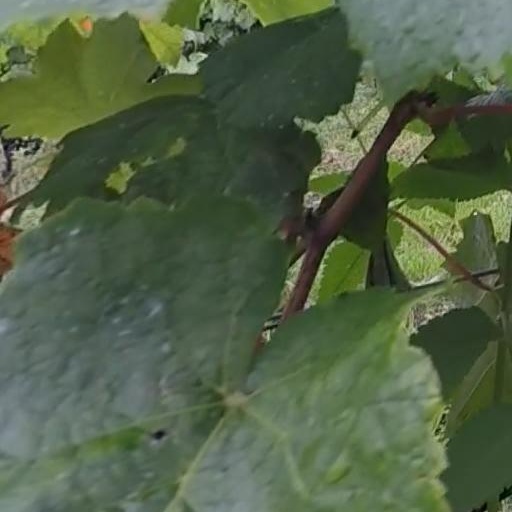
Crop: grape